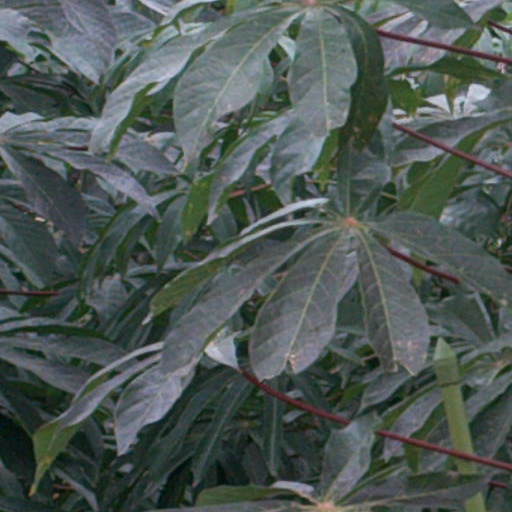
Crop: cassava